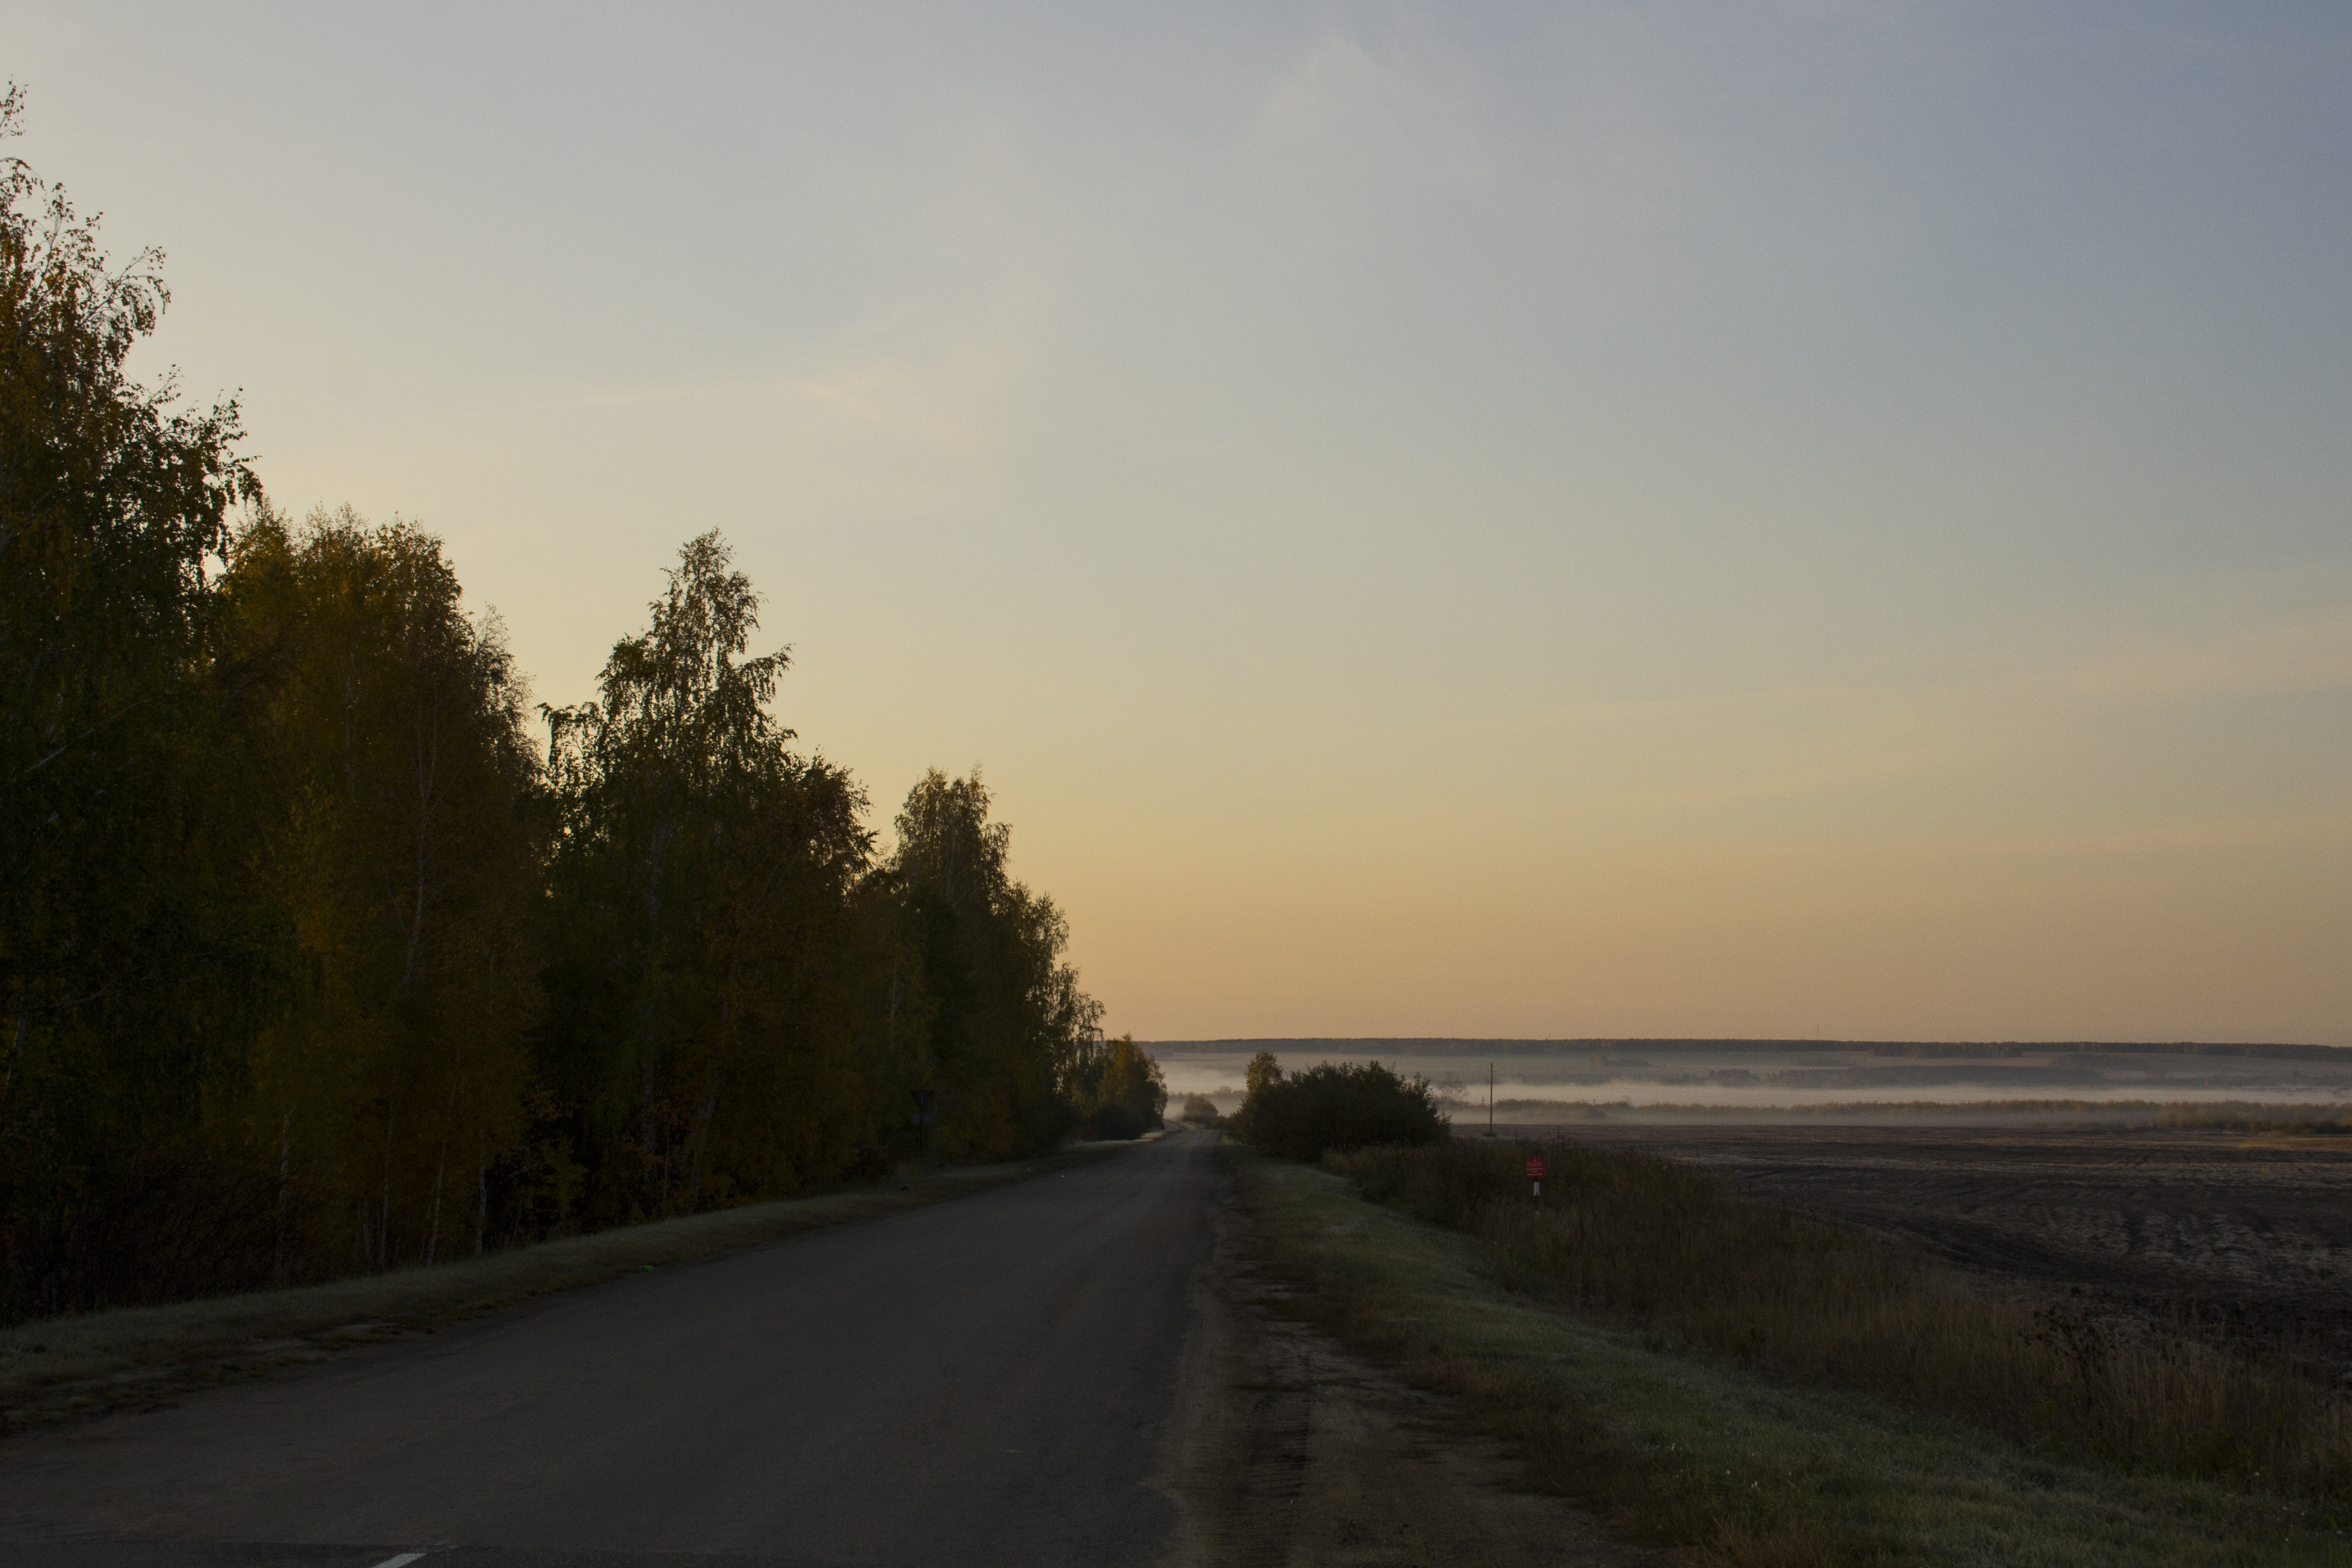
road, track, dawn, travel, sky, horizon, atmospheric phenomenon, morning, natural landscape, tree, cloud, infrastructure, evening, asphalt, highway, ecoregion, road surface, sunlight, thoroughfare, atmosphere, road trip, coast, landscape, calm, lane, dusk, sea, plain, sunrise, nonbuilding structure